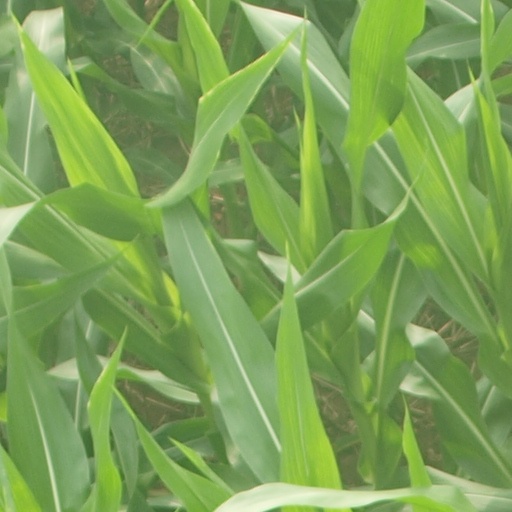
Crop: maize; corn